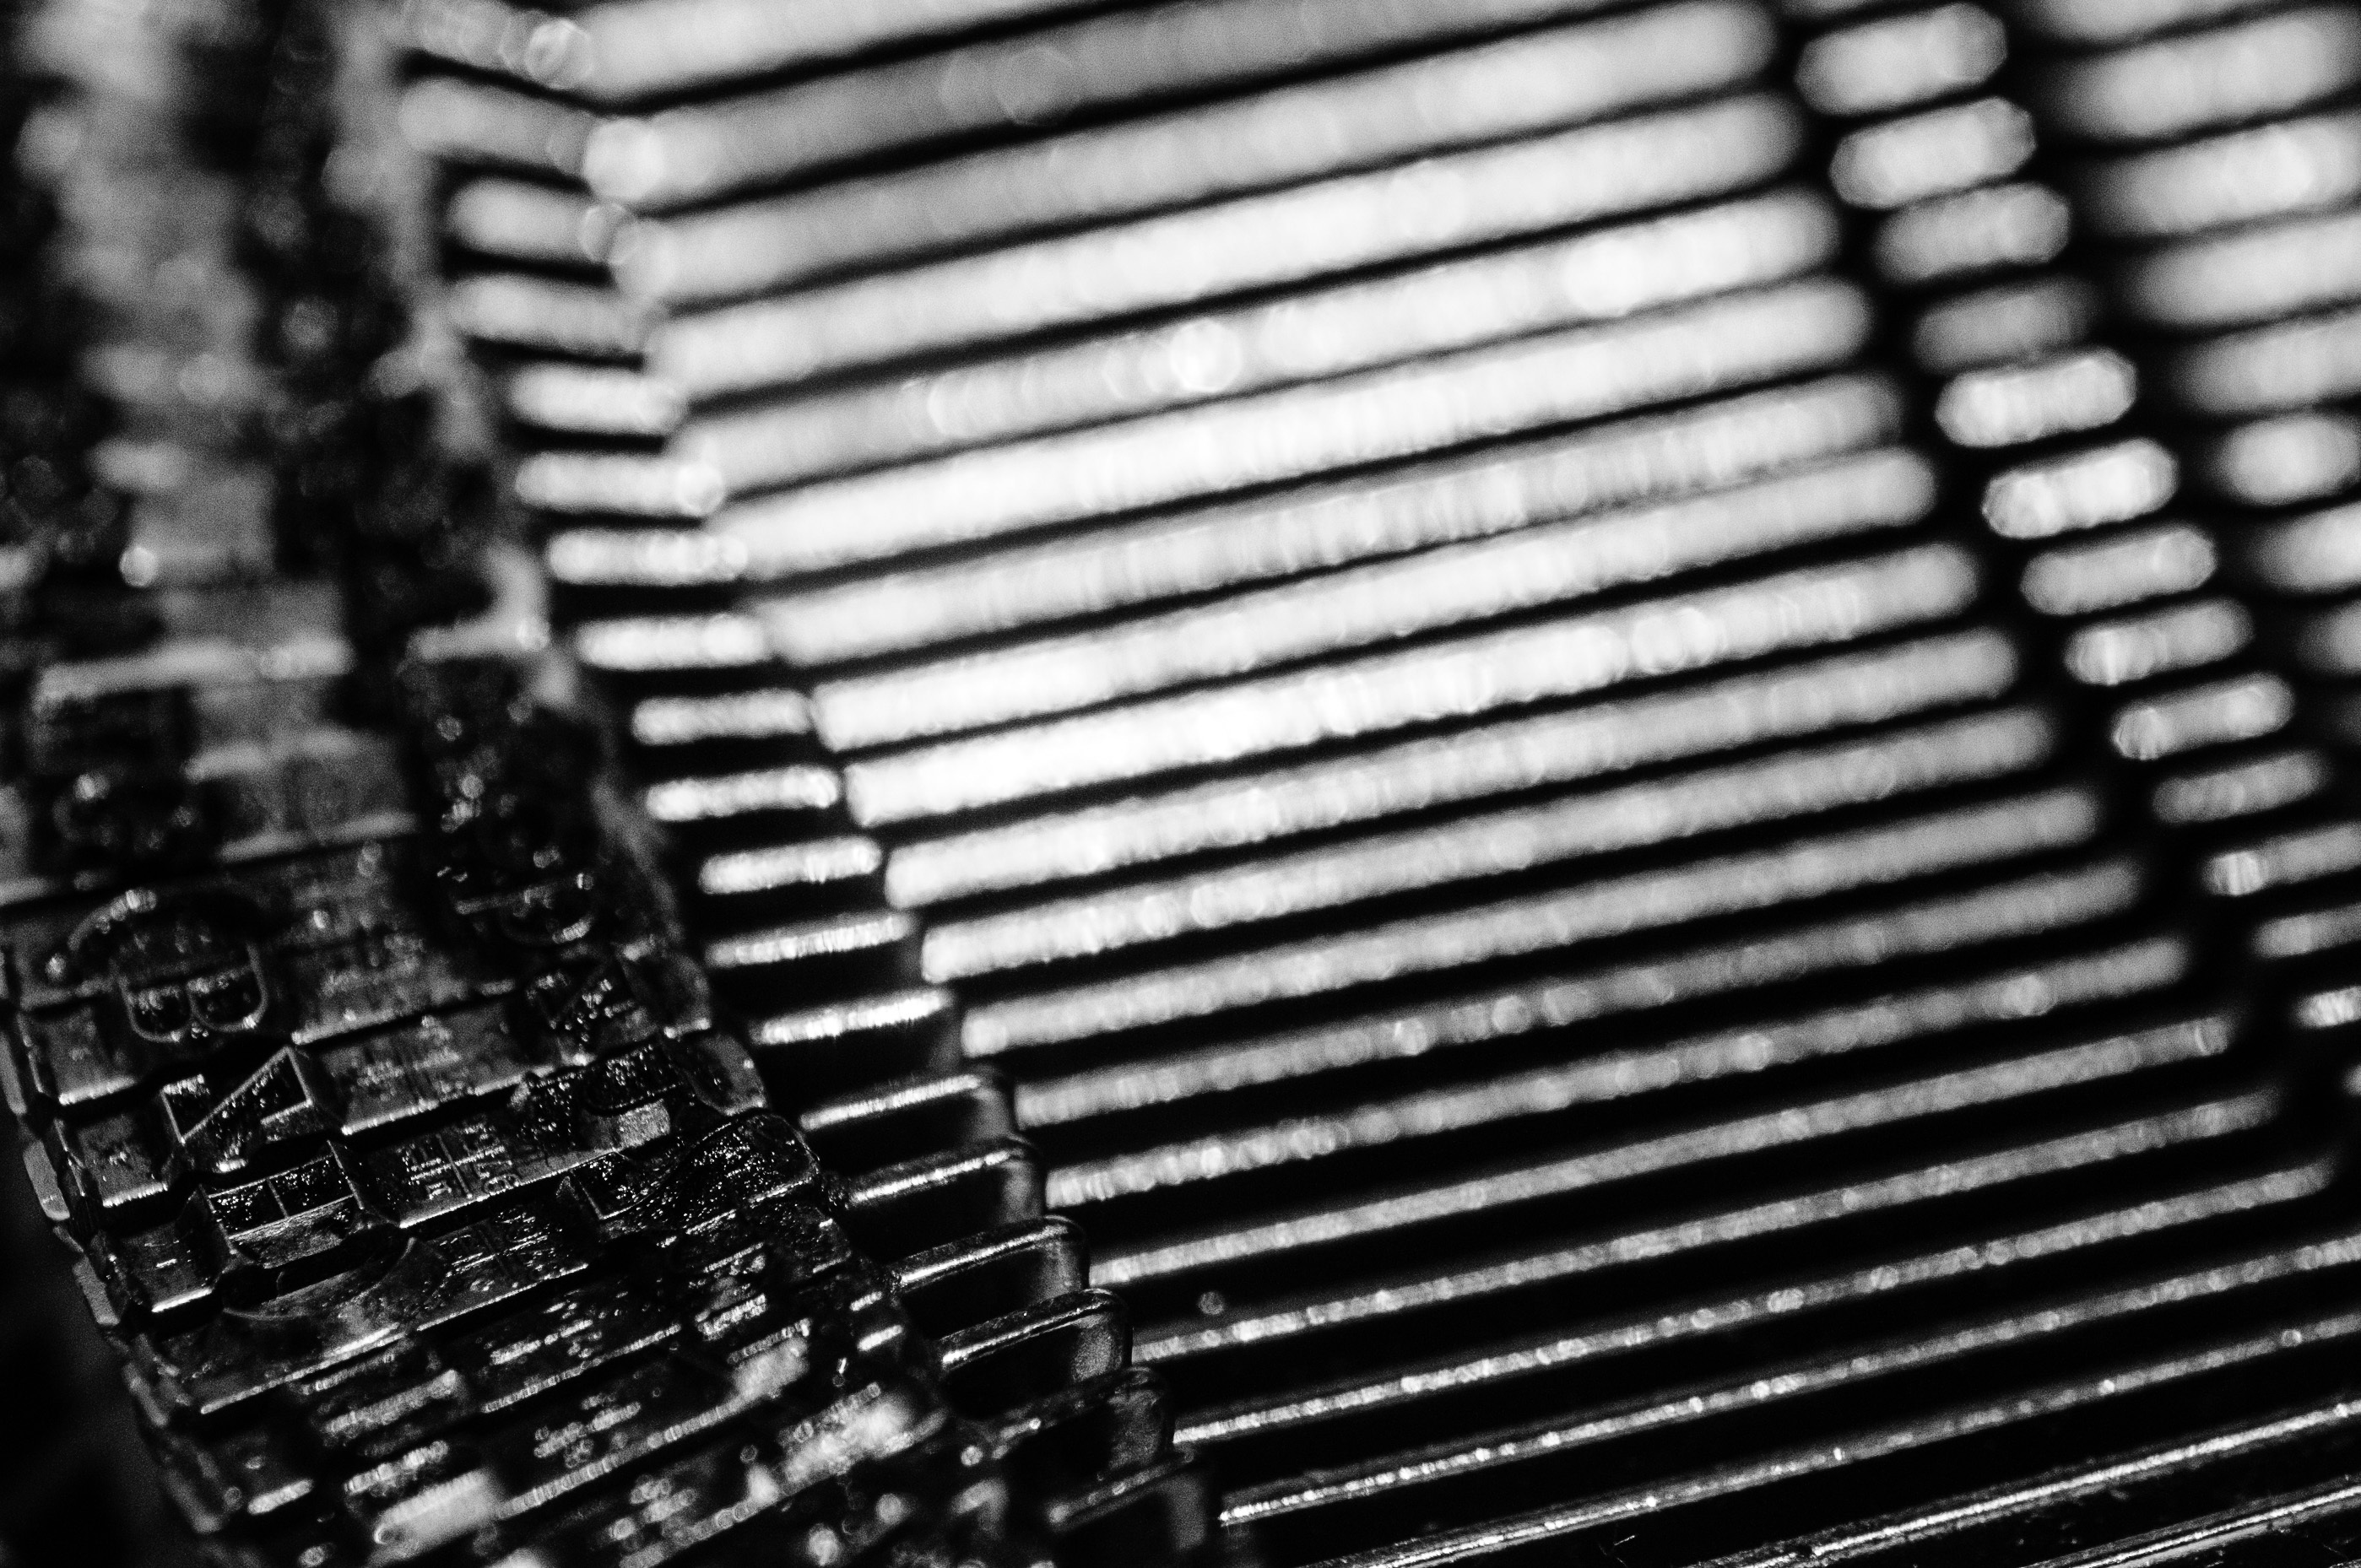
black and white, technology, photography, typewriter, line, black, monochrome, black white, close up, details, mechanically, types, monochrome photography, personal computer hardware, office equipment